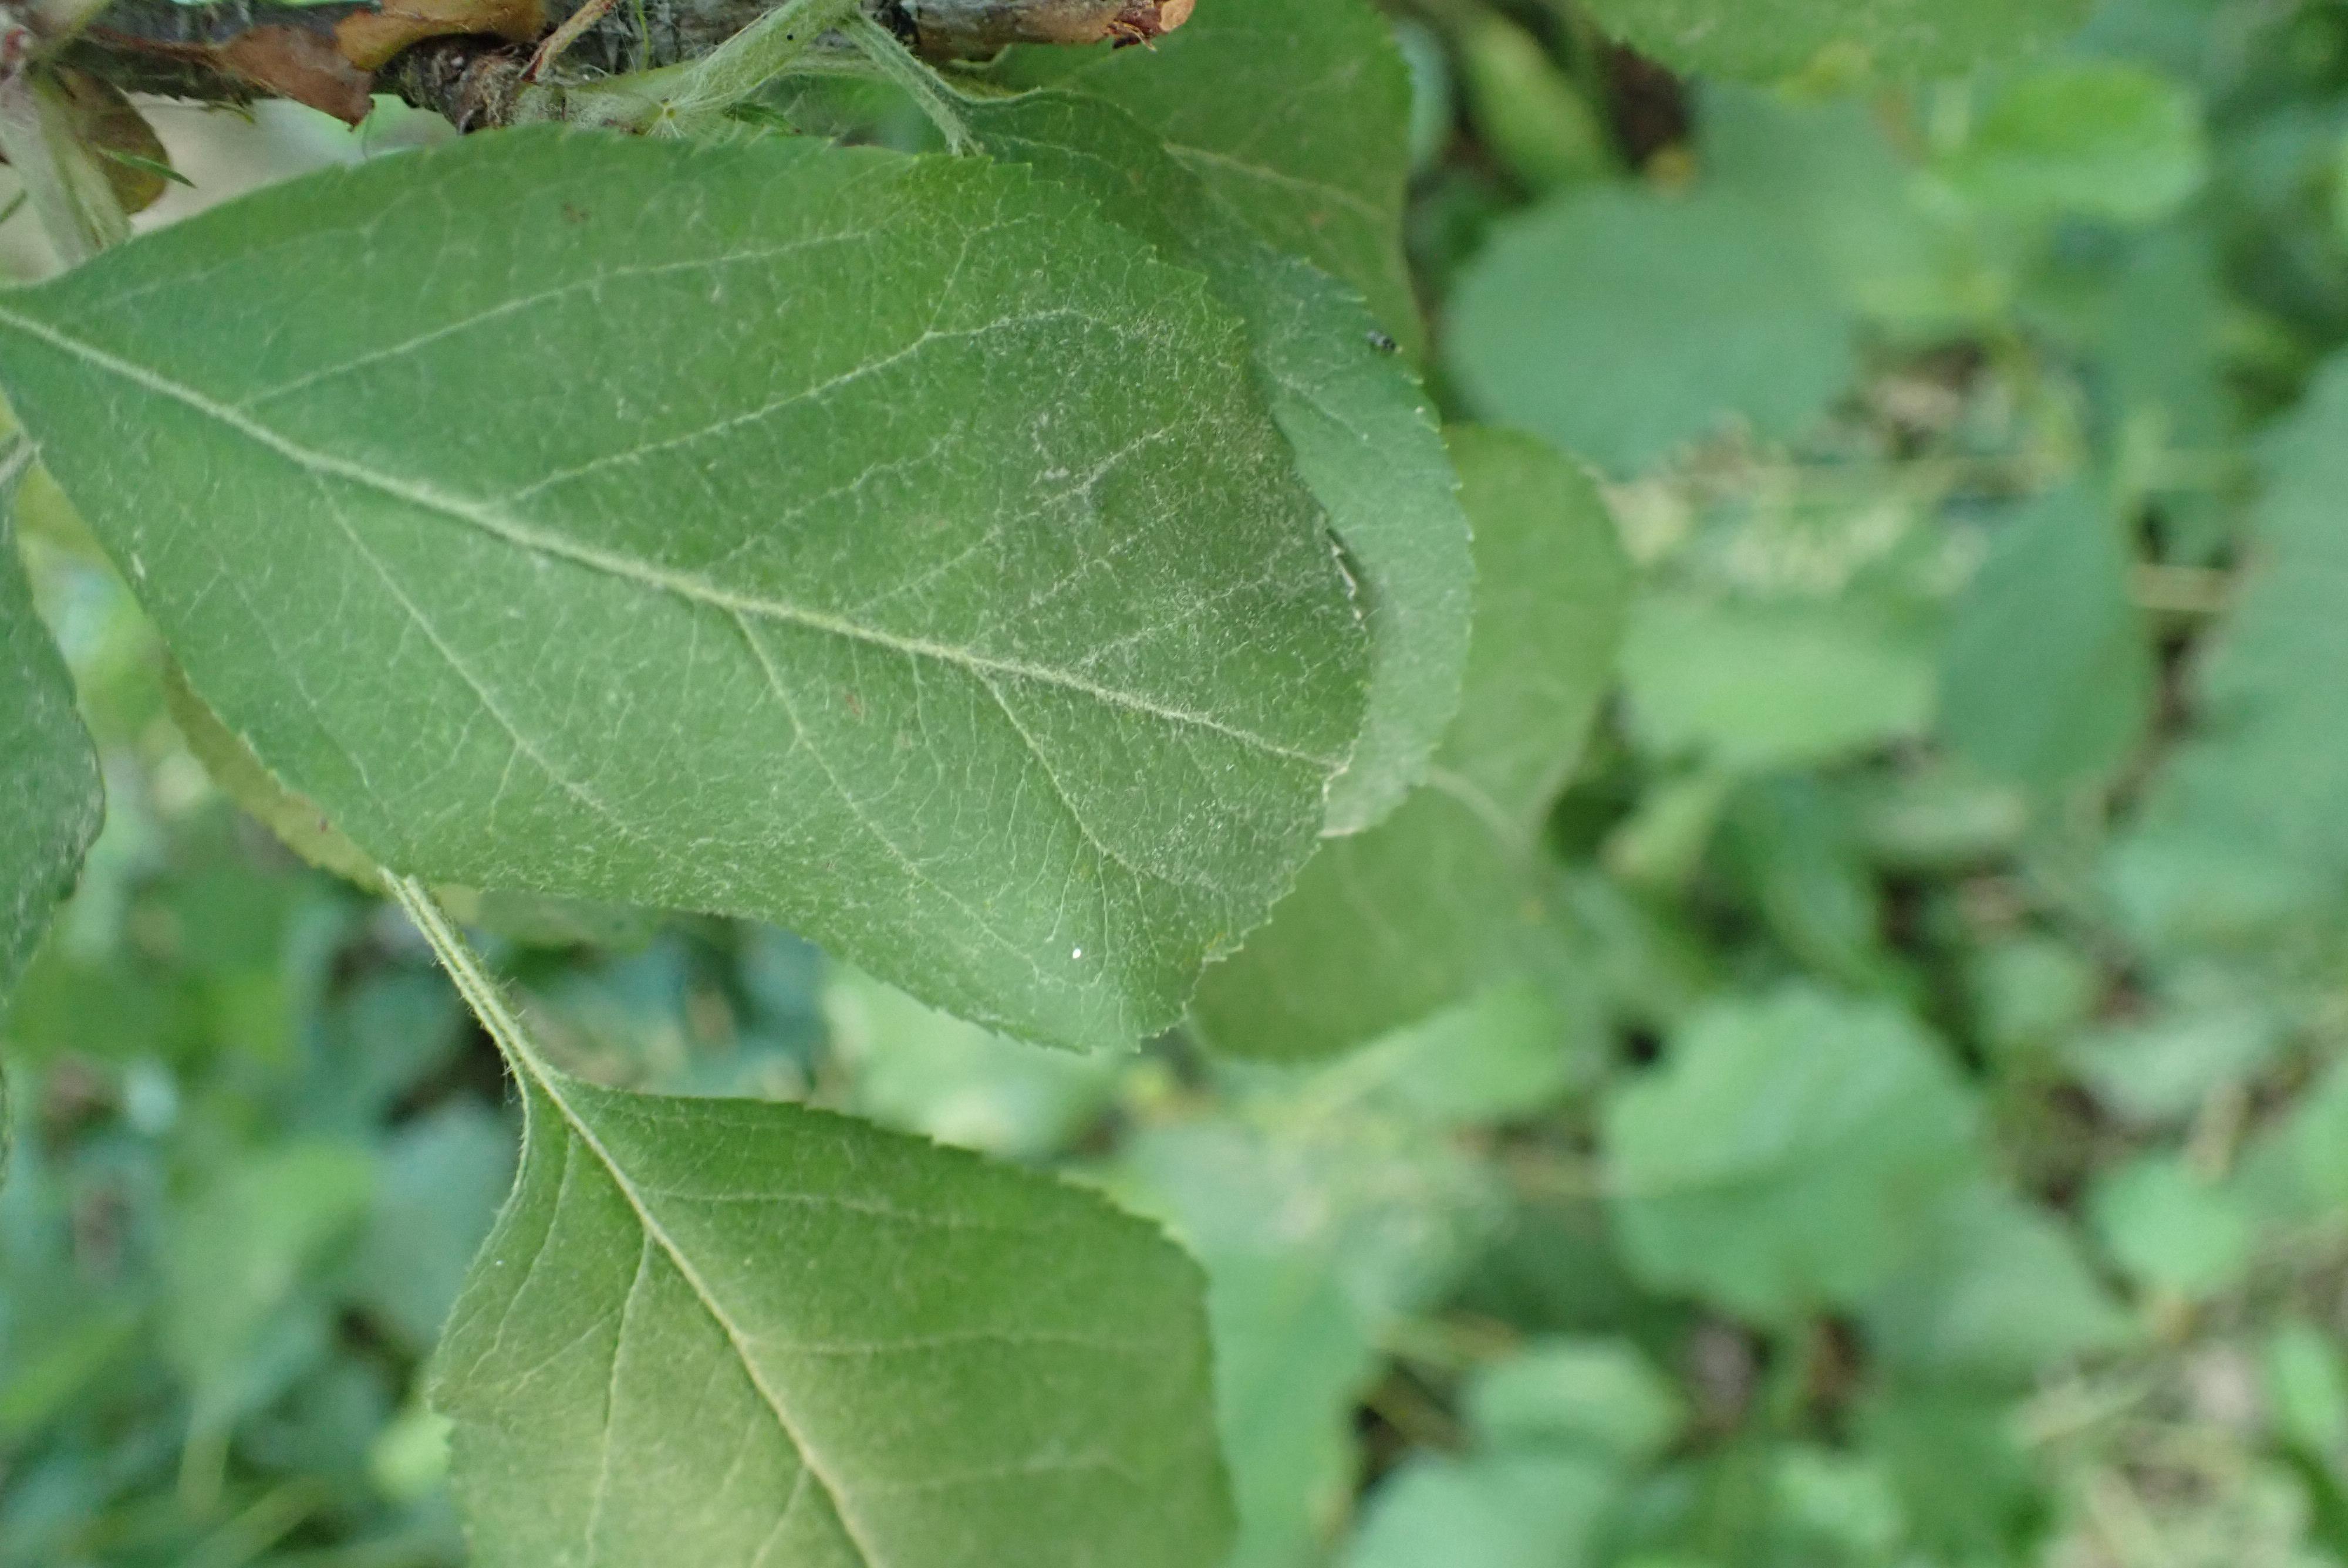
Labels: healthy